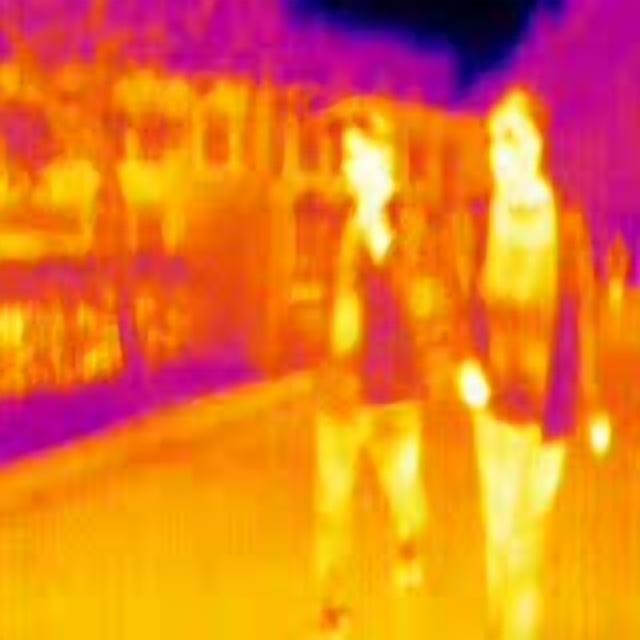
Detected objects:
label: person
label: person
label: person